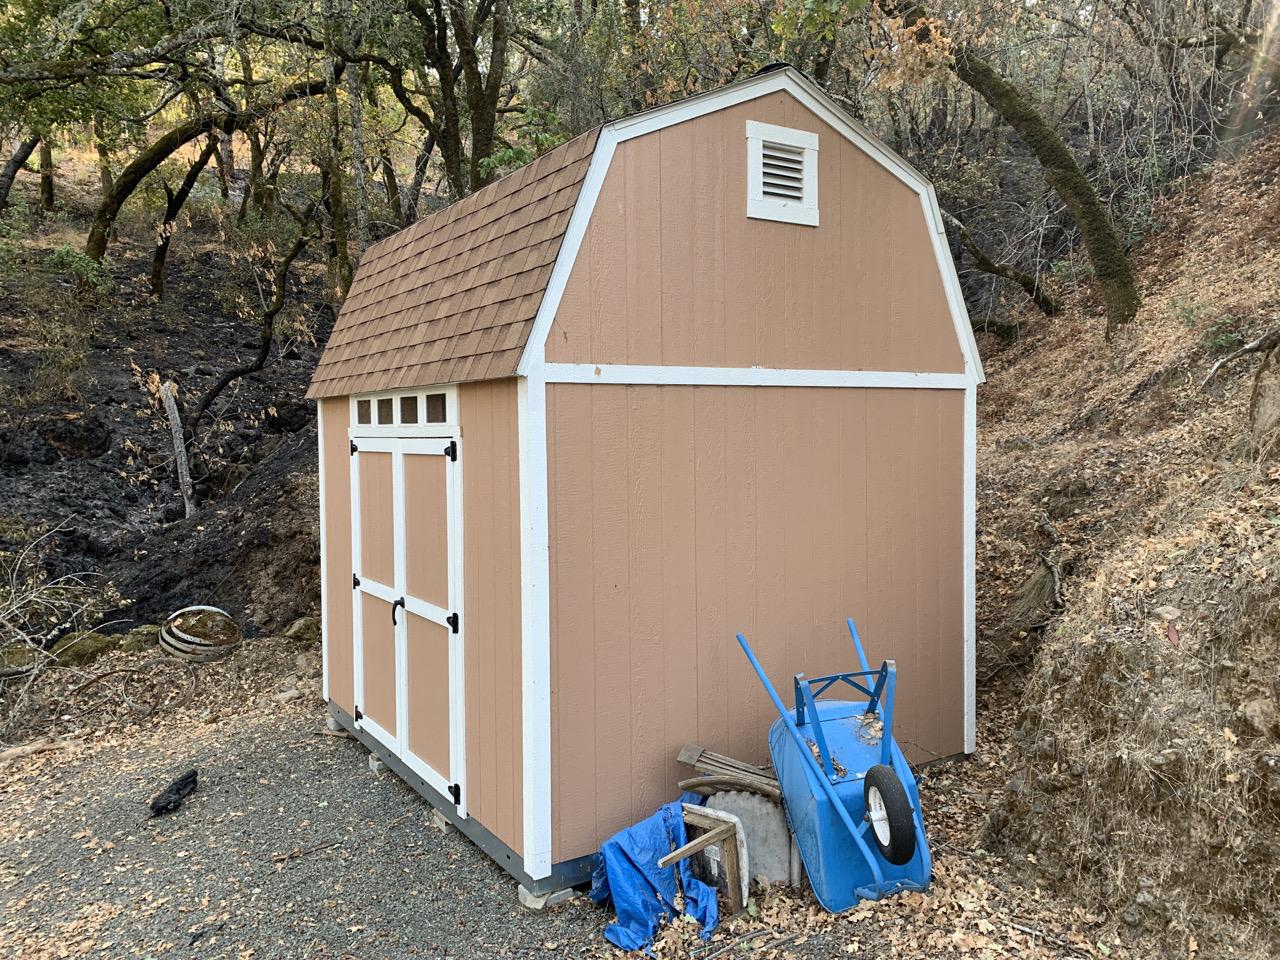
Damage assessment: no_damage